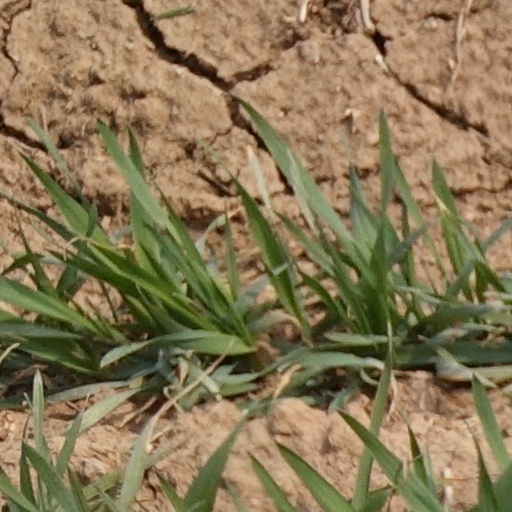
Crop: wheat